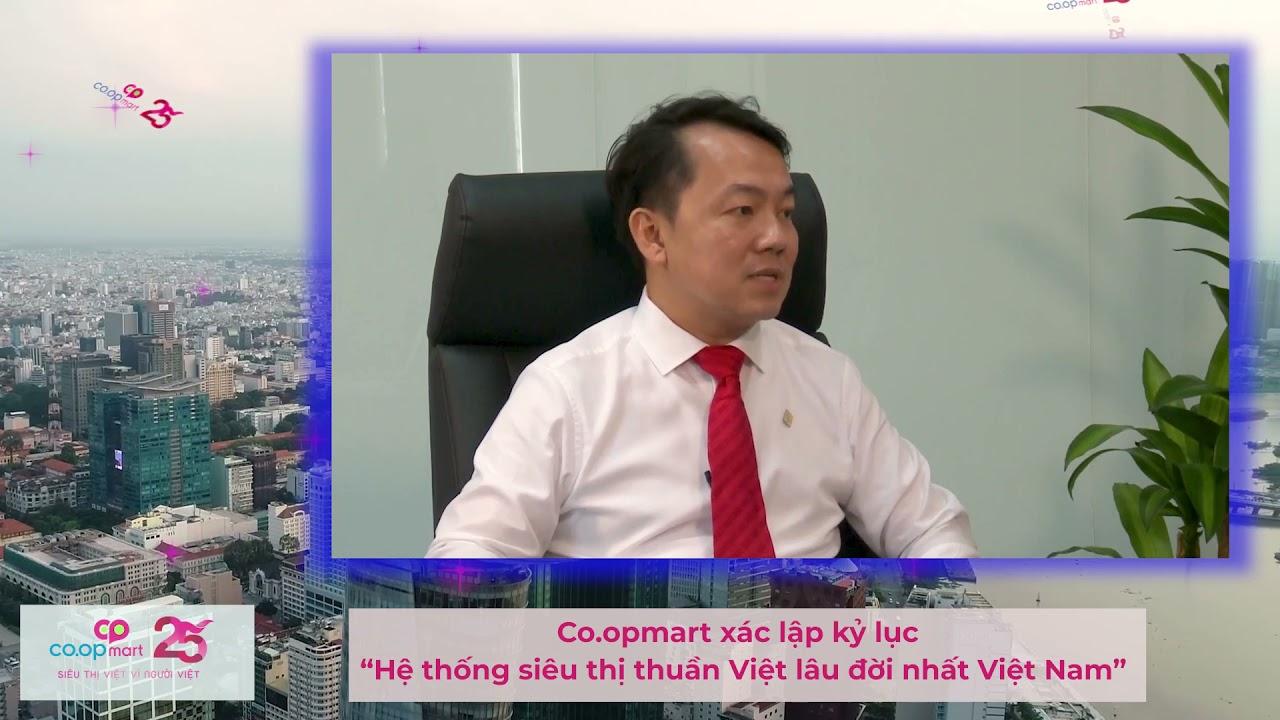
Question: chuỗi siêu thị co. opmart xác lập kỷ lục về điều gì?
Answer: xác lập kỷ lục về hệ thống siêu thị việt lâu đời nhất việt nam